Matt Prater

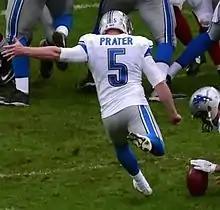
Prater with the Lions in 2014

On October 7, 2014, the Lions signed him to a one-year deal. Prater was Detroit's third kicker in only a little over a month after Nate Freese and Alex Henery had struggles in the kicking game. In Prater's debut as a Lion, he only made one of three attempts on a rather windy day at TCF Bank Stadium, but the Lions still got the win over the Vikings. Two weeks later, Prater missed a game-winning 43 yard field goal against the Falcons in London, but due to a delay of game penalty on Detroit, was allowed to re-kick from 48 yards out from which he converted, winning the game for the Lions. He finished the year converting 21 field goals on 26 attempts.